Pass of Kilbride

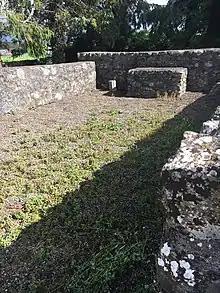
Pass of Kilbride Abbey

A partially reconstructed ruined abbey is located in the townland on the outskirts of Milltownpass. In 1640, the land in Pass of Kilbride was owned by Nicholas Darcy, an Irish Papist. There is no church evident on Survey maps from 1656–59. Memorial stones in the small cemetery are from the post-18th century.